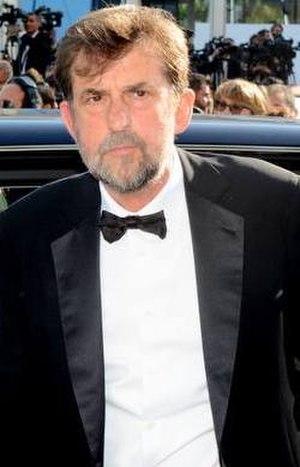
Nanni Moretti au festival de Cannes